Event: Hurricane Matthew
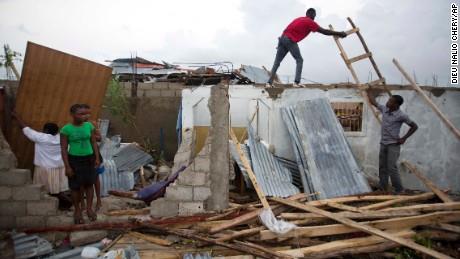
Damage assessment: damage